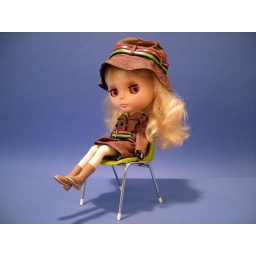
I found this cute chair in Kiddy Land in Harajuku during our last visit to Japan.